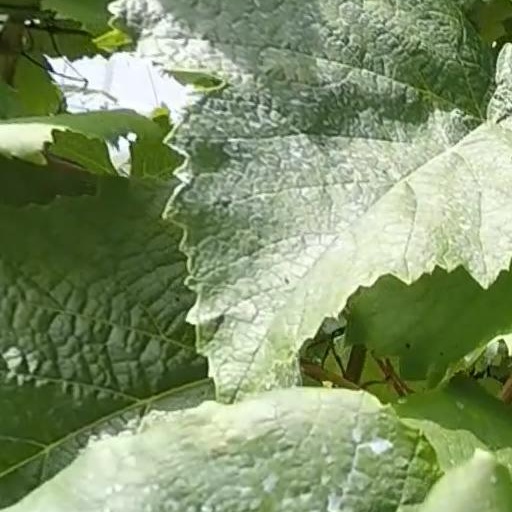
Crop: grape